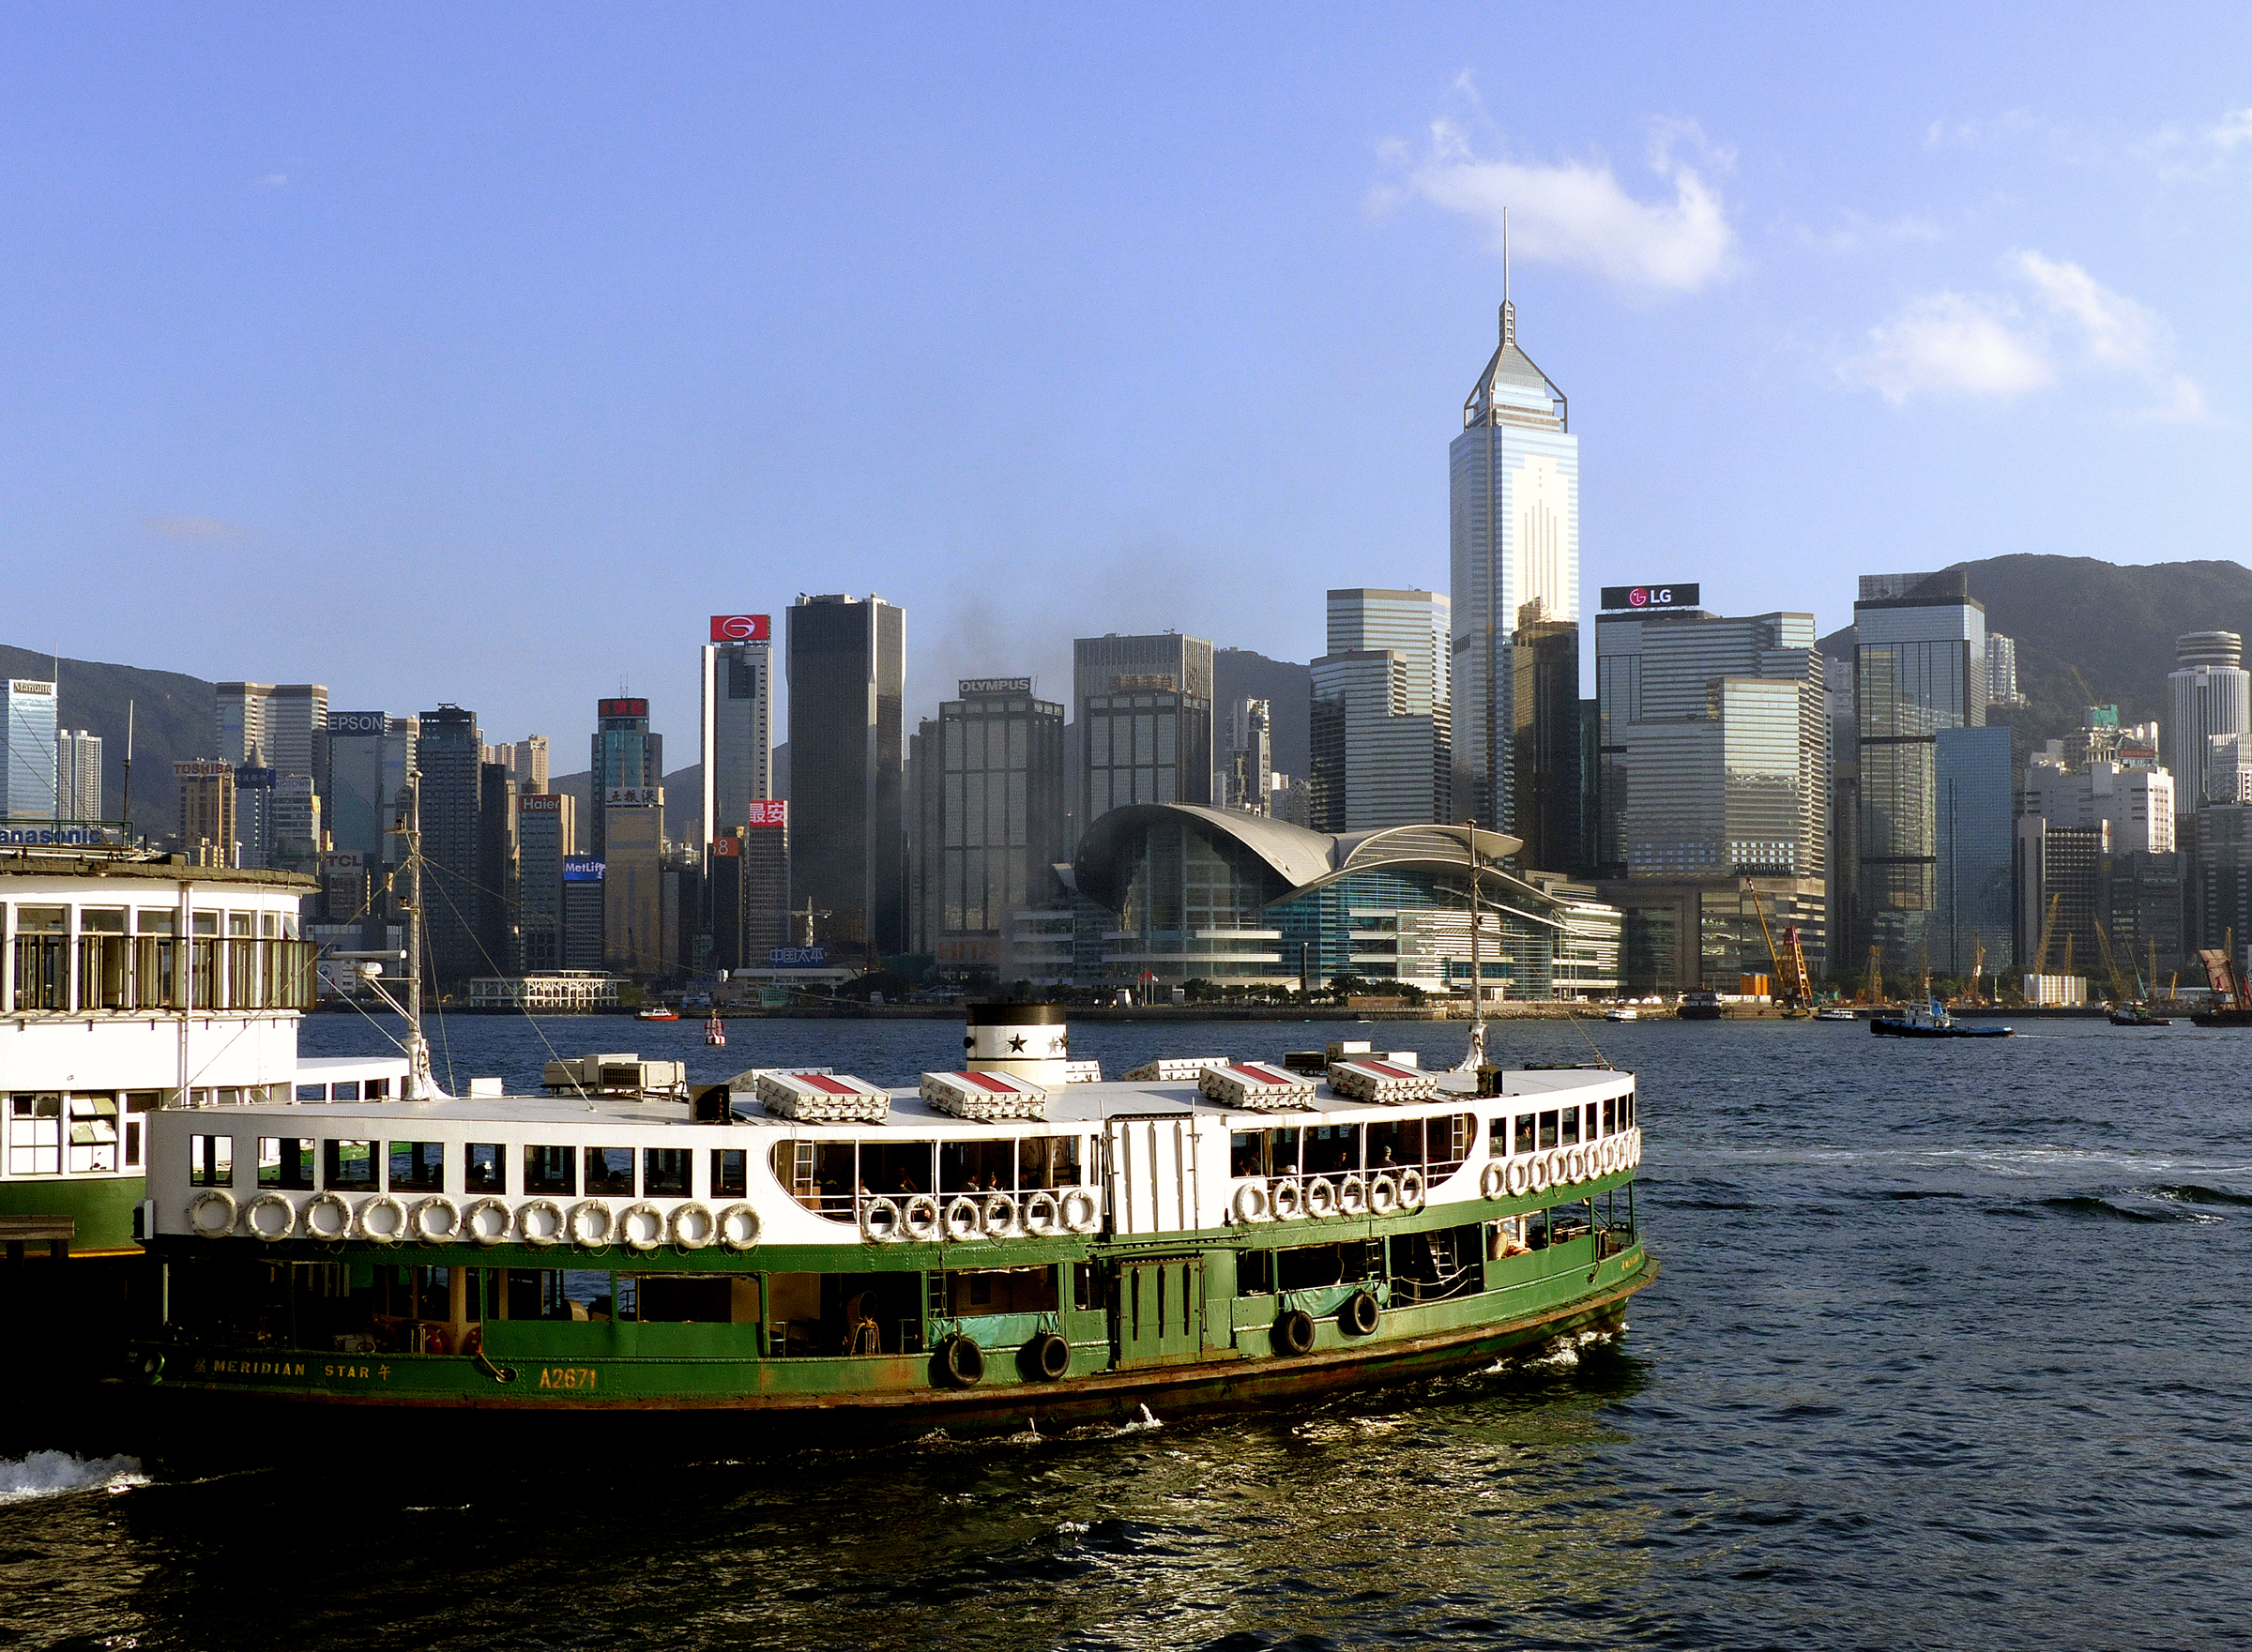
sea, boat, skyline, city, river, ship, cityscape, downtown, vehicle, landmark, harbor, tourism, waterway, ferry, bridgecamera, hongkong, superzoom, watercraft, panasonicdmcfz200, starferry, kowlon, passenger ship, tours, geographical feature, human settlement